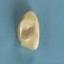
Maize quality: Good